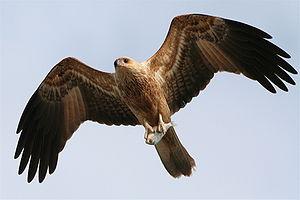
Haliastur est un genre d'oiseaux de la famille des Accipitridae.